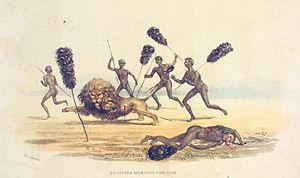
Le lion est une espèce de mammifères carnivores de la famille des félidés. La femelle du lion est la lionne, son petit est le lionceau. Le mâle adulte, aisément reconnaissable à son importante crinière, accuse une masse moyenne qui peut être variable selon les zones géographiques où il se trouve, allant de 180 kg pour les lions de Kruger à 230 kg pour les lions de Transvaal. Certains spécimens très rares peuvent dépasser exceptionnellement 250 kg. Un mâle adulte se nourrit de 7 kg de viande chaque jour contre 5 kg chez la femelle. Le lion est un animal grégaire, c'est-à-dire qu'il vit en larges groupes familiaux, contrairement aux autres félins. Son espérance de vie, à l'état sauvage, est comprise entre 7 et 12 ans pour le mâle et 14 à 20 ans pour la femelle, mais il dépasse fréquemment les 30 ans en captivité.